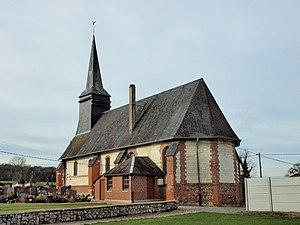
Quincampoix-Fleuzy (Oise, France)